Emily Parmely Collins

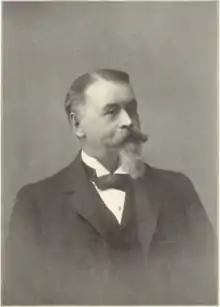
Pierre Desnoyers Peltier (son)

In 1832, she removed to Michigan with a brother where she taught in a log schoolhouse in the vicinity of Port Huron. On January 8, 1835, she married Charles Peltier, a merchant. They soon went to Detroit to live. Charles served as Post Trader at Fort Gratiot, and afterward Comptroller and Justice of the peace in Detroit, holding office through several administrations. They had one son, Pierre Desnoyers Peltier, M.D. (1835–1906). Charles died in Detroit.